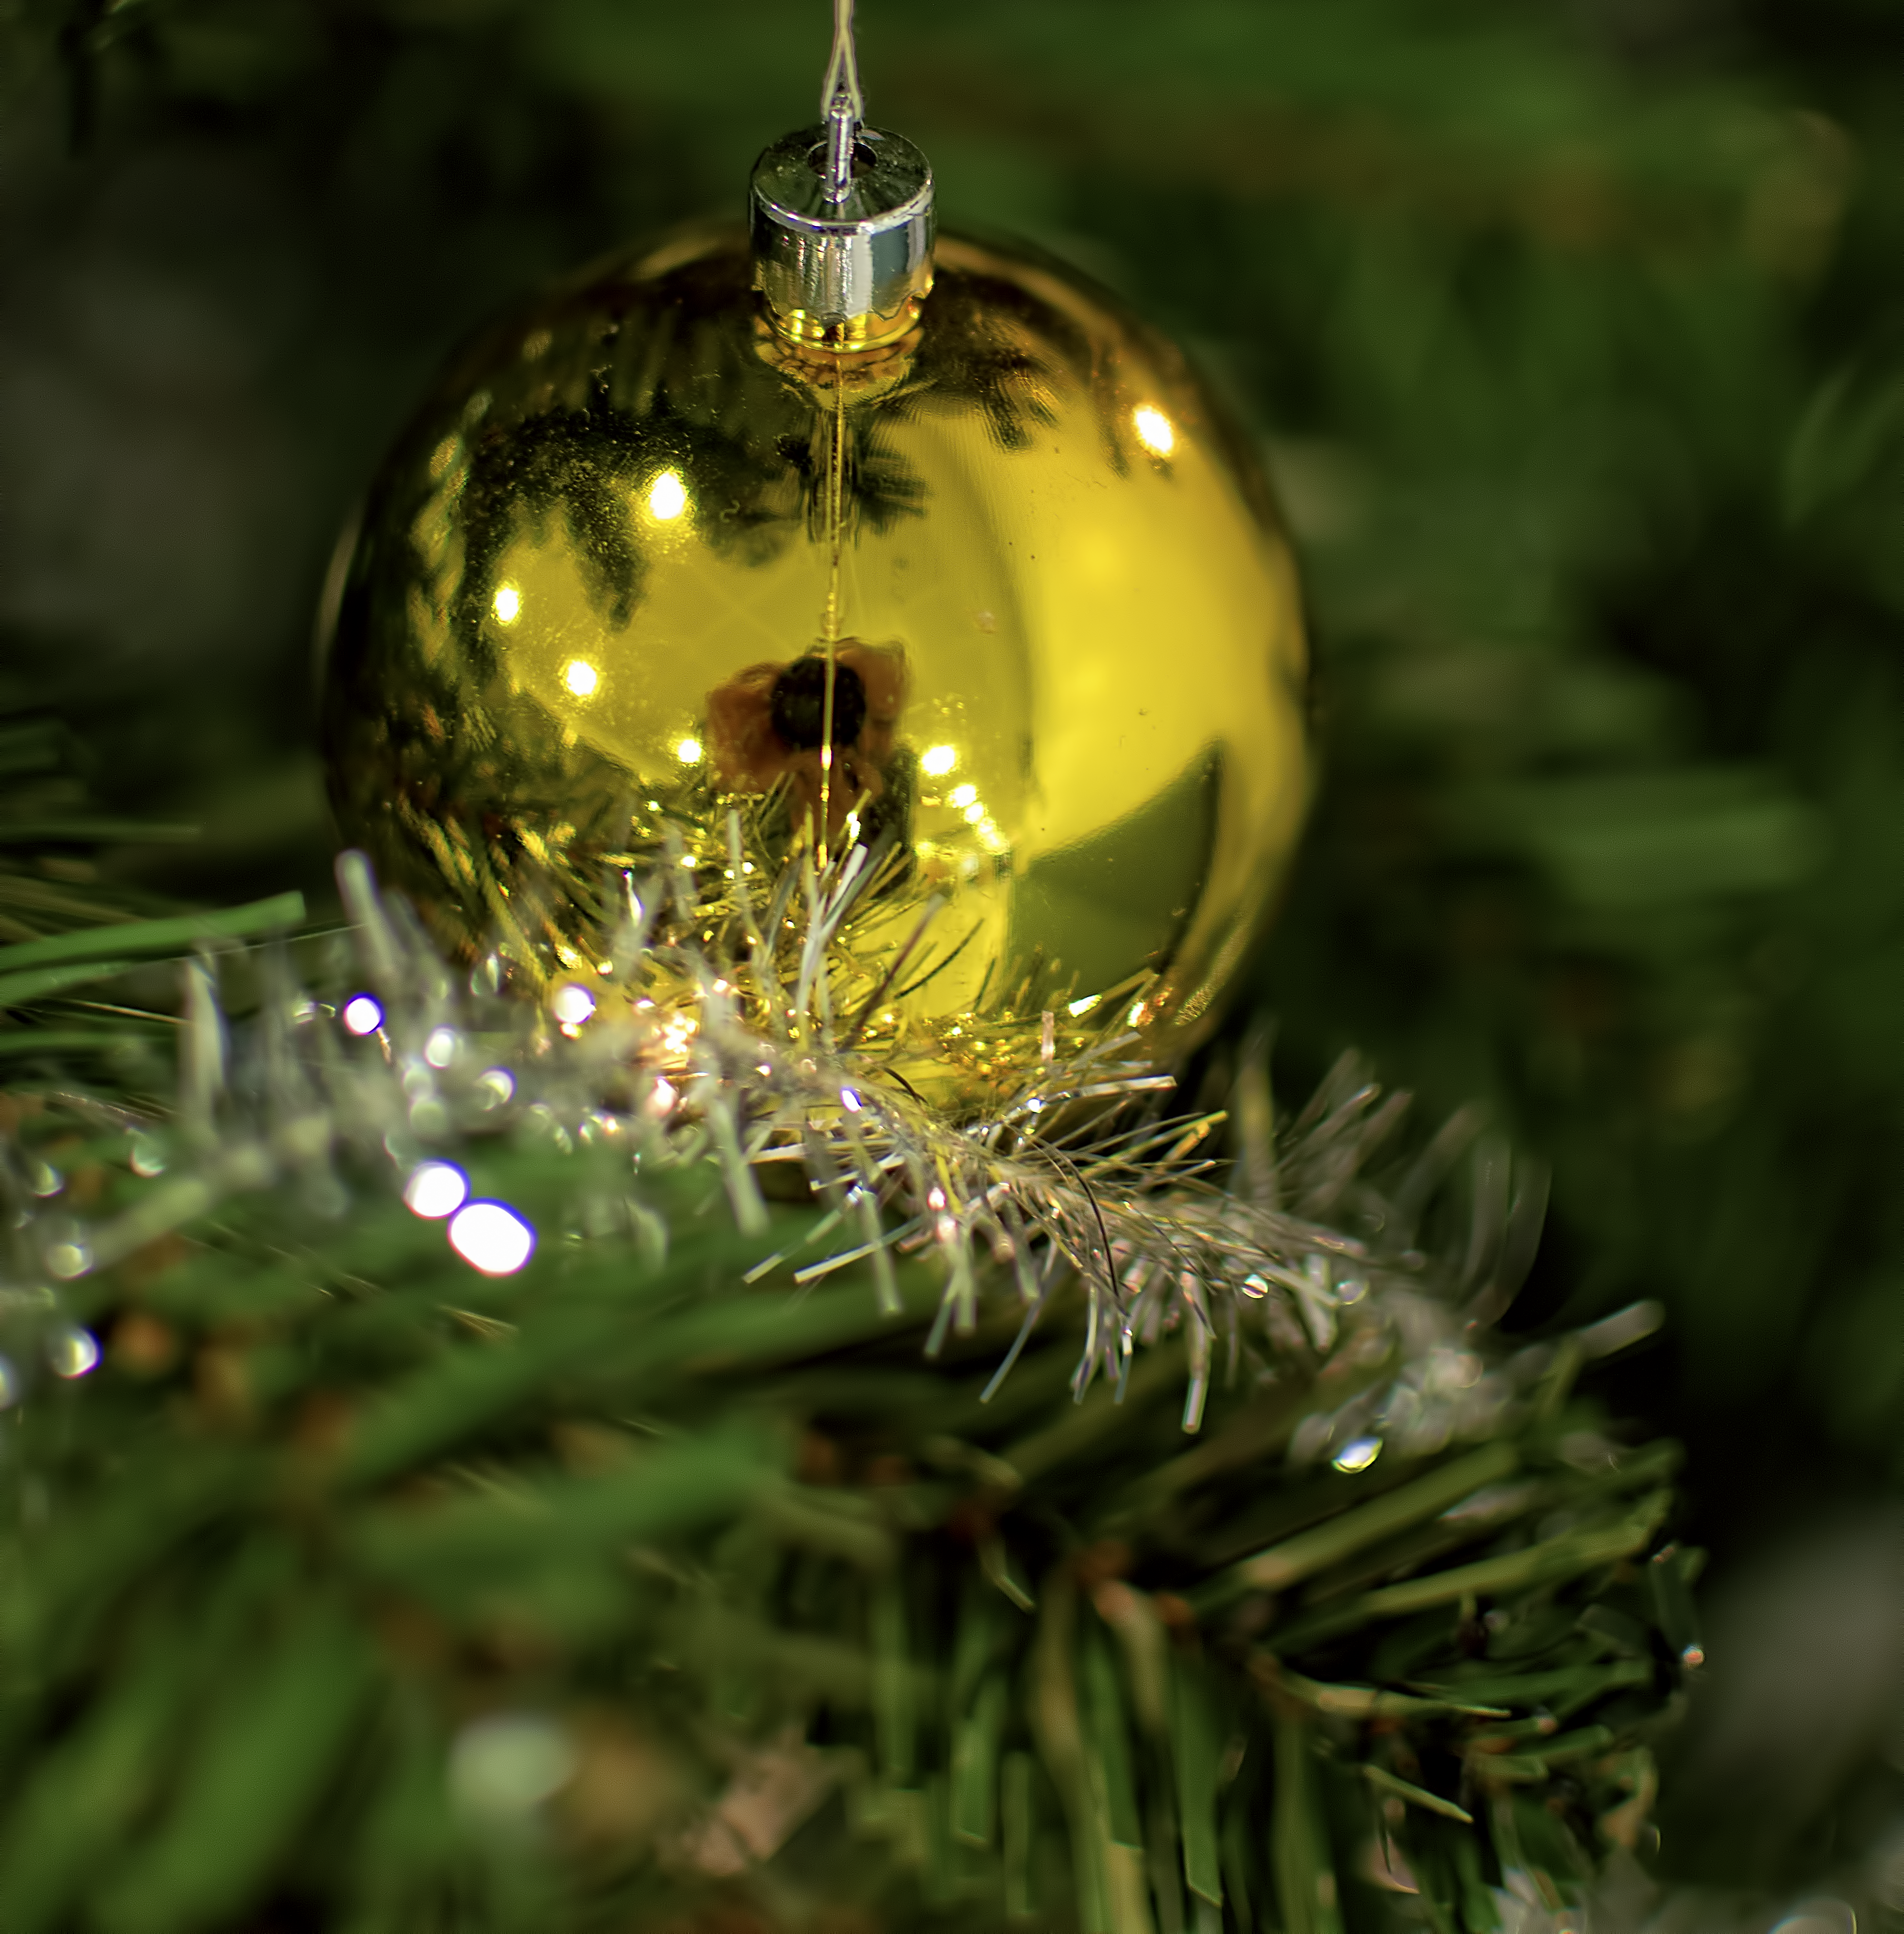
tree, decoration, christmas, season, festive, cool image, selfie, finland, helsinki, cool photo, i